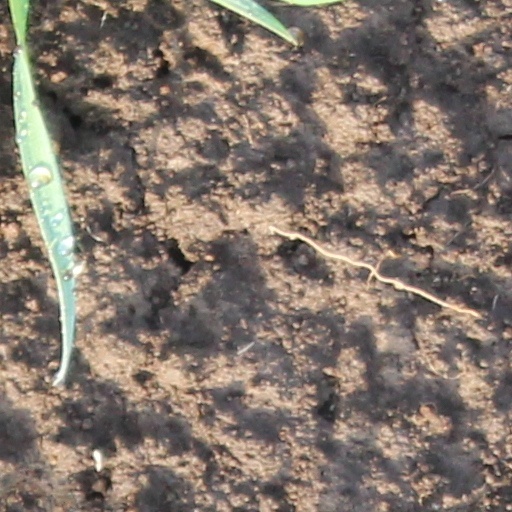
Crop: wheat